Stumpery

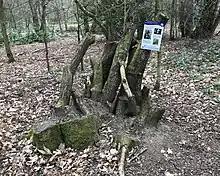
Stag Beetle stumpery at Aldershot in Hampshire

A stumpery traditionally consists of tree stumps arranged upside-down or on their sides to show the root structure but logs, driftwood or large pieces of bark can also be used. The stumps can be used individually or attached together to form a structure such as a wall or arch. Stumperies can vary in size from a handful of logs to large displays containing dozens of full tree stumps. The use of storm-damaged or diseased trees is not uncommon and can save the landowner the cost of their removal. Where tree stumps are unavailable a more modern, angular look can be achieved by using railway sleepers or old oak floorboards and some companies sell waste timber or driftwood specifically for the purpose of constructing stumperies. Plants such as ferns, mosses and lichens are often encouraged to grow around and on the stumpery. Stumperies provide a home for wildlife and have been known to host stag beetles, toads and small mammals.